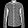
Label: Shirt